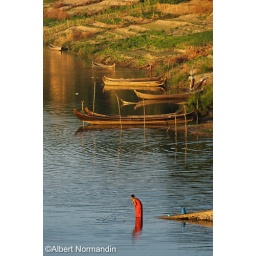
Early morning bath in the river